Traditional Korean rhythm

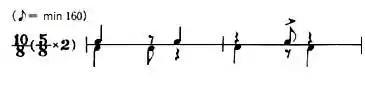

‘Jajinmori’ means ‘Frequently’ Jangdan. Its basic rhythm is (덩 쿵 쿵덕쿵). Jajinmori Jangdan is fast eight-twelve times Jangdan which is played in pansori or sanjo. It can be played with its three beats together at one time, and in this case, one jangdan is the same as four times. Music with Jajinmori jangdan gives us active and enchanting feelings. Jajinmori jangdan is usually played in pansori, sanjo, nongak, and muga, especially in dramatic and urgent parts. We could see Jajinmori jangdan in Chunhyang-ga, Simcheong-ga, Heungbu-ga, and Jeokbyeok-ga.